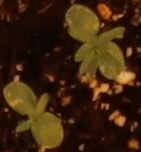
Label: Flax